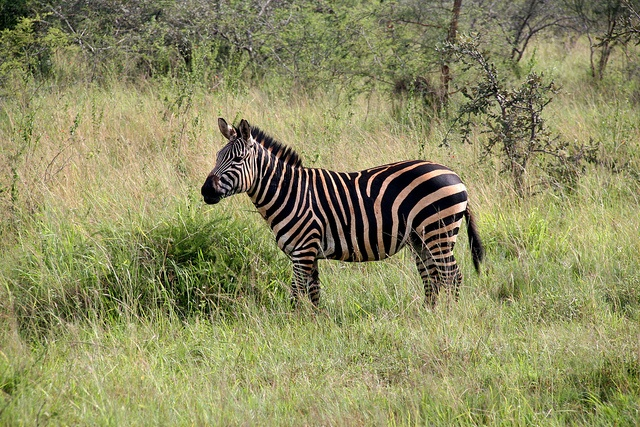
A zebra standing in a field full of lush green grass.
A zebra stands knee deep in grass near some brush.
The zebra stands alone on the savanna wary of predators.
Single zebra standing in a field of semi dried grass.
A lone zebra standing in the tall grass.